824th Tank Destroyer Battalion

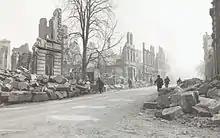
100th Division infantrymen advancing through ruins in Heilbronn; the German city was almost completely destroyed by the fighting and earlier heavy air raids.

In the last week of March, the battalion finally withdrew to refit with the M18 Hellcat self-propelled tank destroyer. In so doing, it reverted to the old self-propelled battalion organisation; three companies of twelve tank destroyers, plus a fourth reconnaissance company with a platoon of pioneers. The new organisation was smaller than the old - fewer men were needed for vehicle crews - and so even after the creation of the new Reconnaissance Company on 27 March, the 824th finished the month with a complement of 646 all ranks, down from 750.